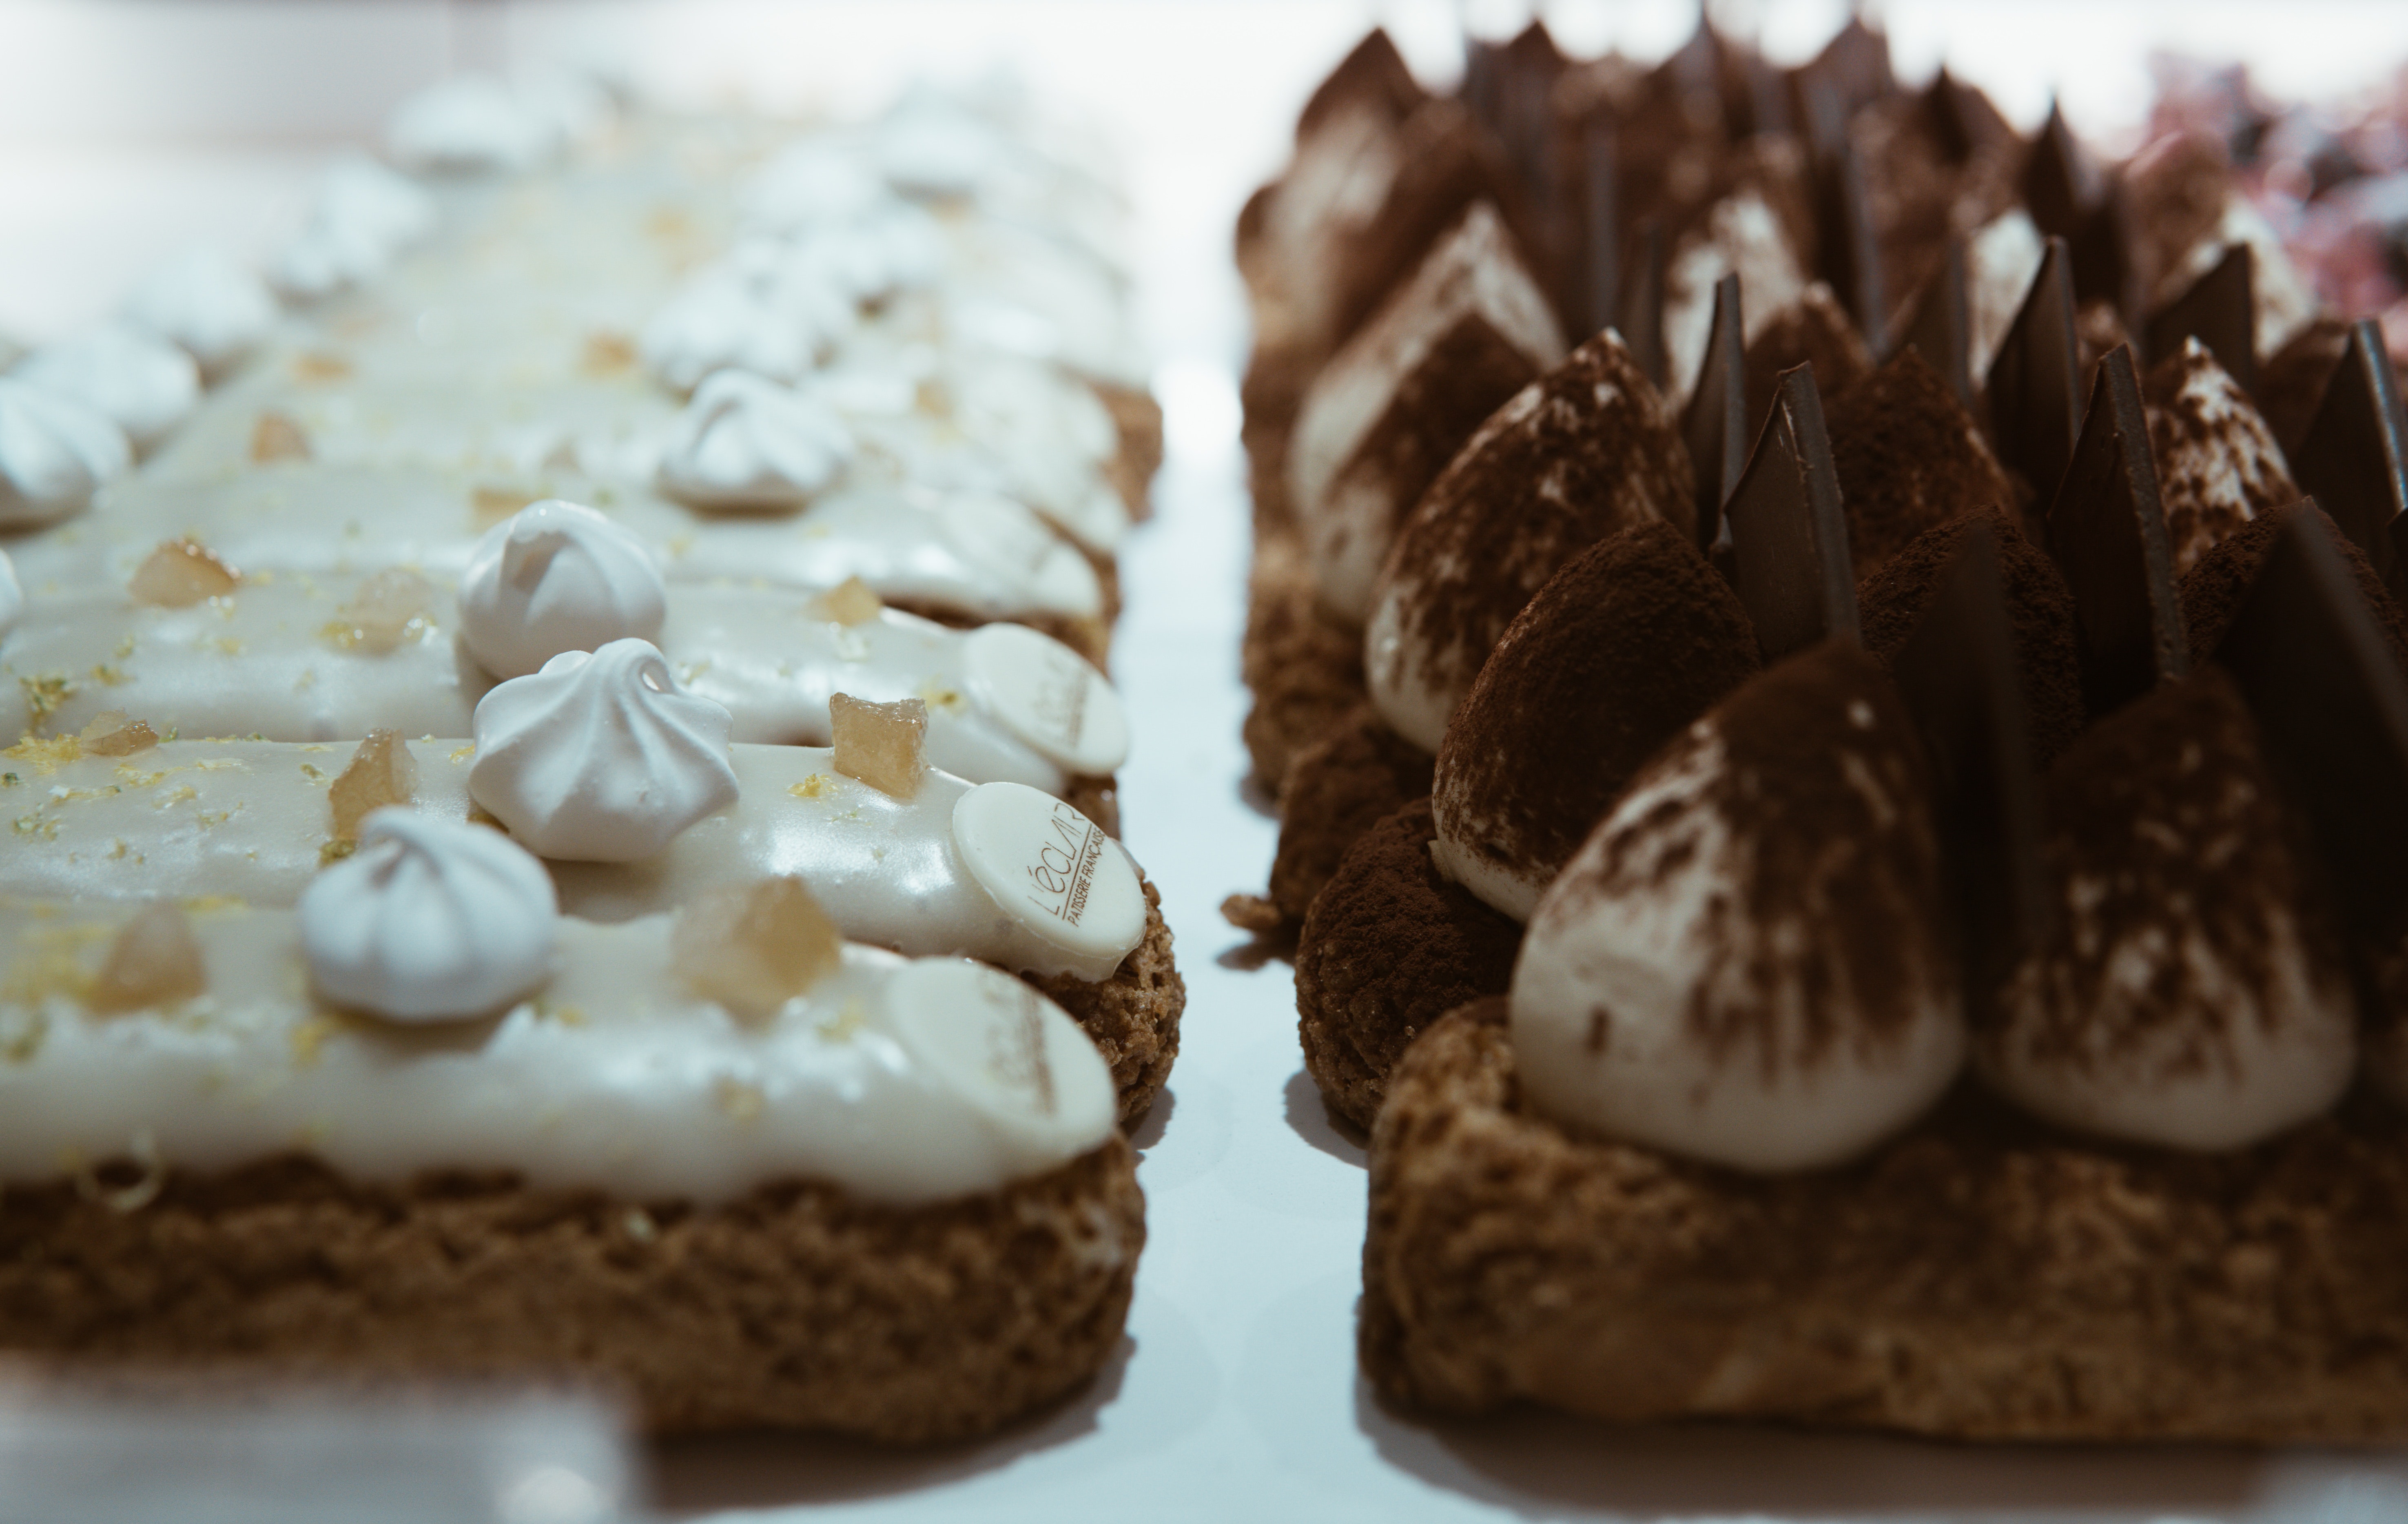
dessert, banoffee pie, whipped cream, frozen dessert, cream, baking, toppings, torte, buttercream, food, petit four, dairy product, chocolate, sweetness